List of orders of battle for the British 1st Armoured Division

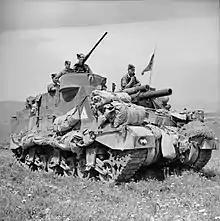
A M7 Priest of the 11th (Honourable Artillery Company) Regiment, Royal Horse Artillery, 22 April 1943.

2nd Armoured Brigade Group (under the control of the 7th Armoured Division between 5–7 June, 11 June, and part of 12 June)